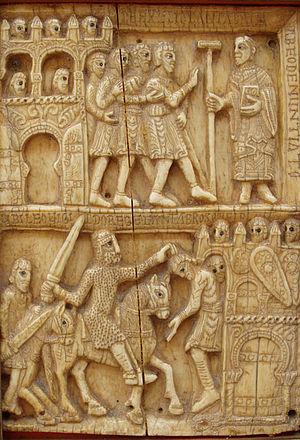
Cette page concerne l'année 574 du calendrier julien.